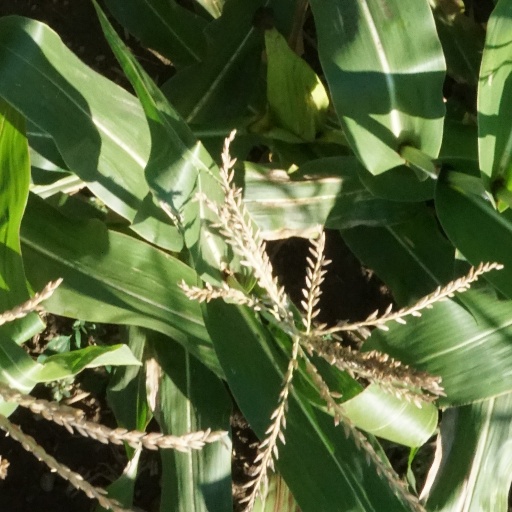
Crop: maize; corn